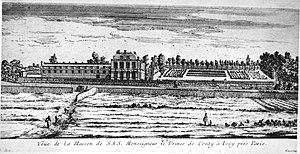
Vue du château d'Issy depuis la route, vers 1710.
Le château d'Issy, aujourd'hui détruit, était situé sur le territoire de l'actuelle commune d'Issy-les-Moulineaux.
François Louis de Bourbon, comte de La Marche, comte de Clermont et prince de La Roche-sur-Yon, puis 4ᵉ prince de Conti, dit le Grand Conti, né à Paris le 30 avril 1664 et décédé à Paris le 22 février 1709, est un prince du sang, issu de la famille des Condé, branche cadette de la Maison capétienne de Bourbon. Il s'est notamment illustré par une brillante carrière militaire, une intense vie intellectuelle, et par le fait d'avoir été roi élu de Pologne.